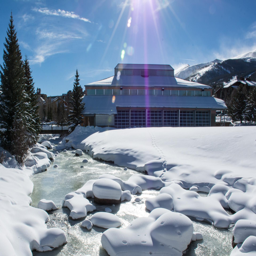
office pictured here in winter